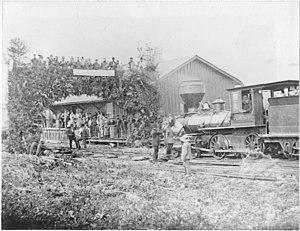
La gare de Sutton West est une gare ferroviaire historique canadienne à Georgina, Ontario.